Romania–Turkey relations

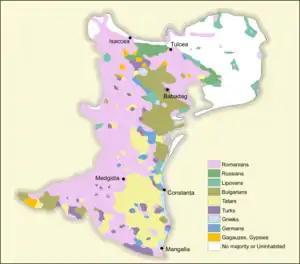
Turks (dark purple) in Northern Dobruja (1903).

Romanian–Turkish relations are foreign relations between Romania and Turkey. The two countries maintain longstanding historical, geographic, and cultural relations. Romania has an embassy in Ankara and two consulates-general in Istanbul and İzmir. Romania also has four honorary consulates in Turkey in İskenderun, Edirne, Trabzon and Eskişehir. Romania also has a cultural institute The Romanian Cultural Institute "Dimitrie Cantemir". Turkey has an embassy in Bucharest and a consulate-general in Constanţa. Turkey also has two honorary consulates in Cluj-Napoca and Iași. Both countries are full members of NATO, the BLACKSEAFOR and BSEC.